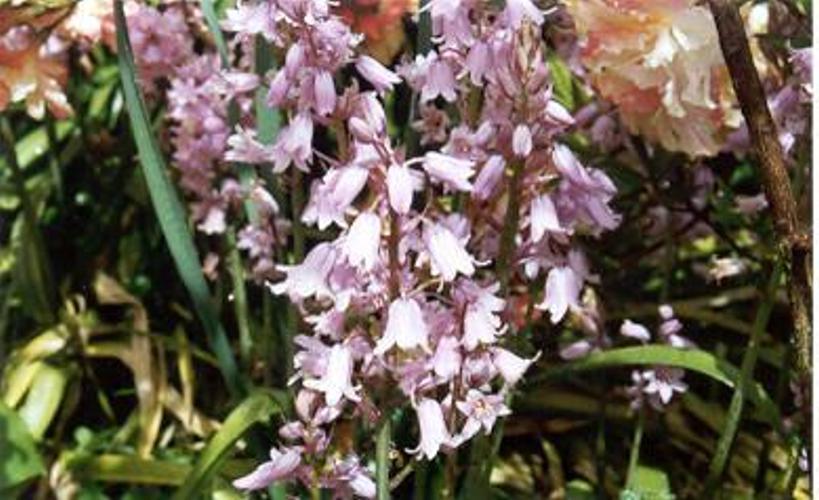
Flower: Bluebell